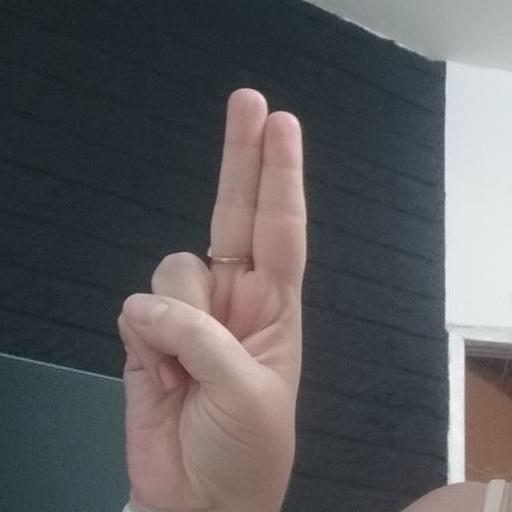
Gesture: two_up